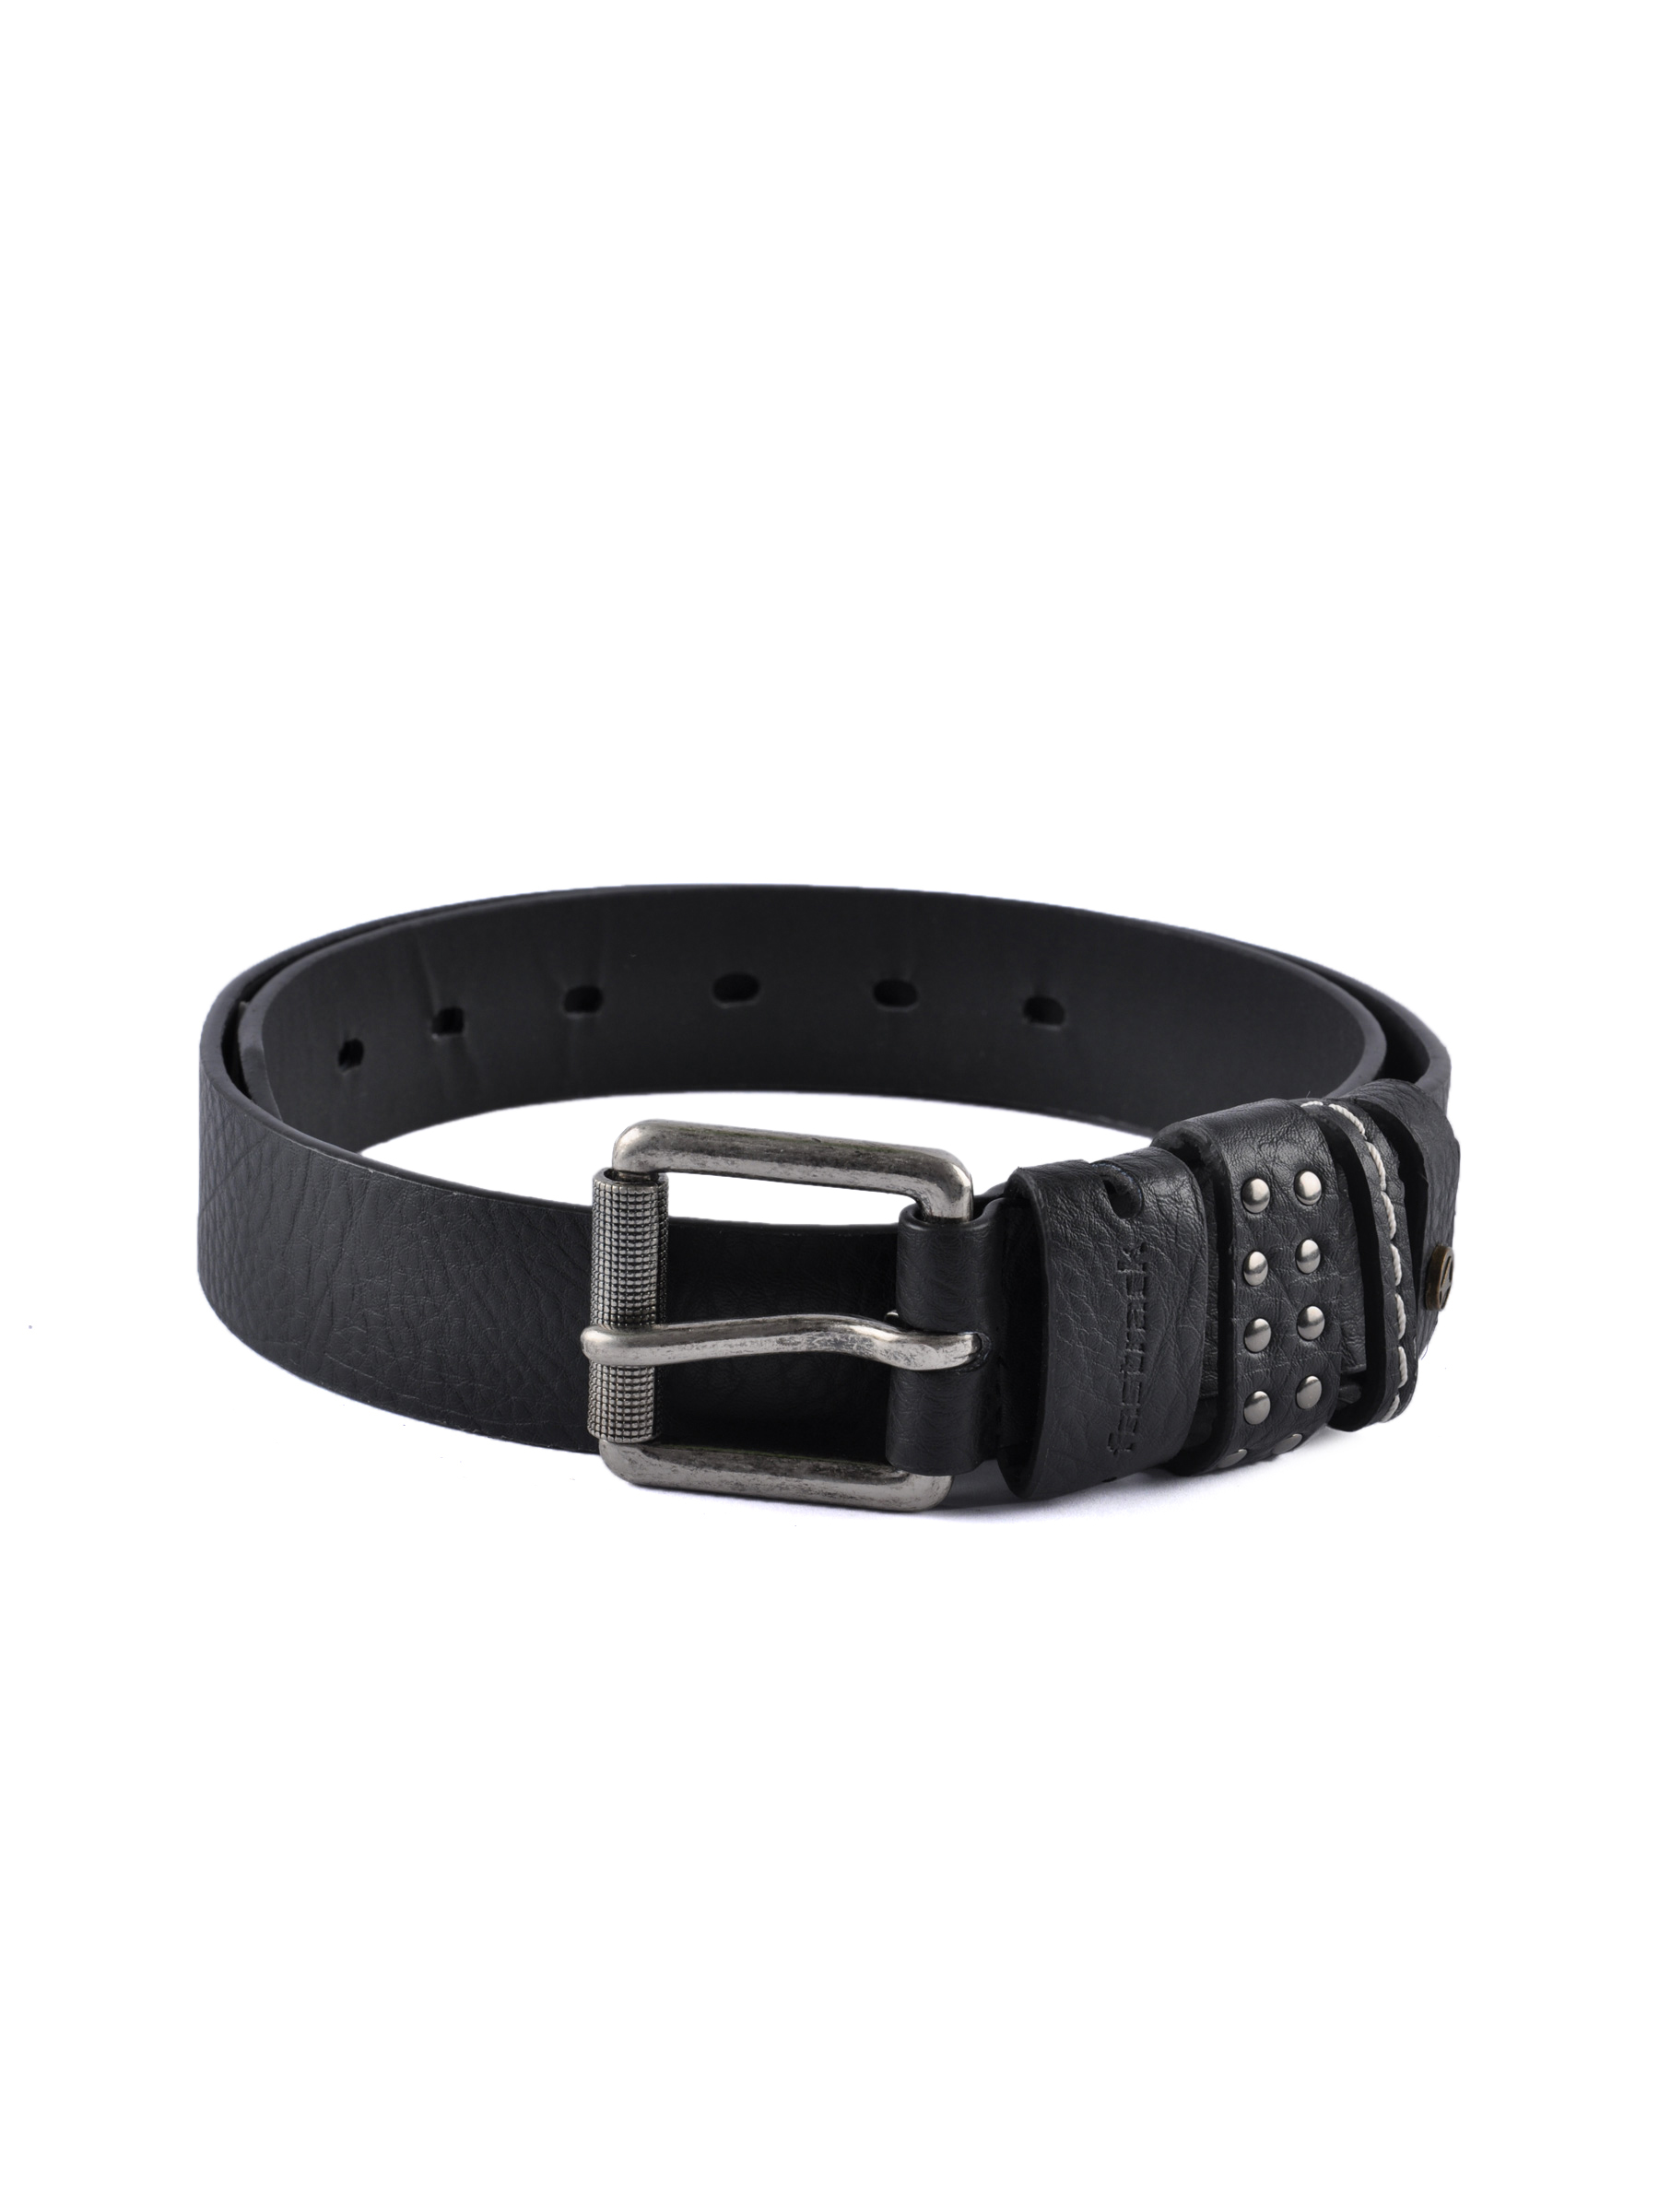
Fastrack Men Leatherette Black Belt
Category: Accessories / Belts / Belts
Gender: Men
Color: Black
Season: Winter 2016
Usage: Casual